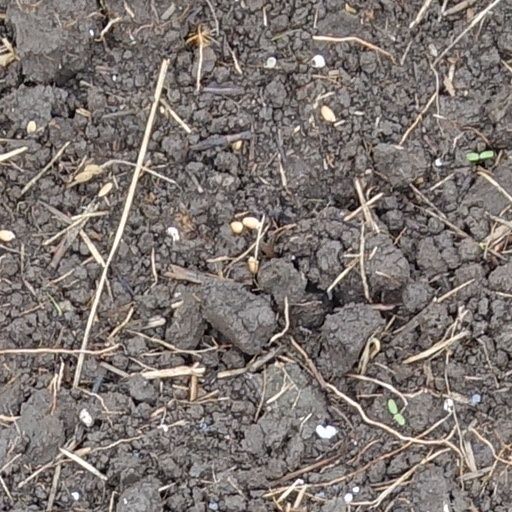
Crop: wheat